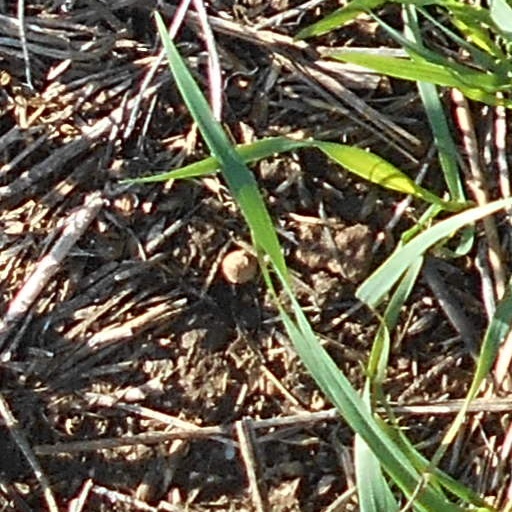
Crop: wheat